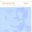
Label: cloud